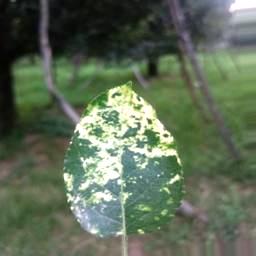
Label: Apple_Mosaic